Paul Rosenius

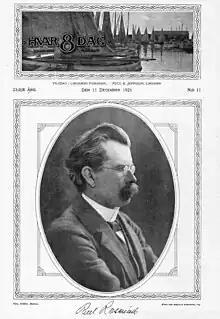
On the cover of "Hvar 8 Dag" in 1921

Rosenius was born in Gothenburg to theology professor Martin Gabriel and Martina Henrietta Wennerberg. The preacher Carl Olof Rosenius was an uncle. After matriculating from the Lund cathedral school in 1883 he went to Lund University receiving a bachelors degree in philosophy in 1887. He then switched to medicine at the Karolinska Institute and received a degree in 1891. He studied gastrointestinal diseases at the Sahlgrenska hospital in Gothenburg and worked with Dr J. Boas in Berlin and made a trip to Vienna before moving to Malmö to practice privately from 1895. As a student he was influenced by Bengt Lidforss and Axel Danielsson. Their circle of radical thinkers known as the "De unge gubbarne" or DUG held debates including a prominent one on ethics from an evolutionary perspective, in which Lidforss took part on March 9, 1888. Rosenius travelled widely, became a pioneer bird photographer and was involved in nature conservation through his writings and art. Rosenius collected bird eggs in his early years and was involved in the formation of Kullaberg bird preserve. He was also involved in the establishment of Måkläppen in 1899. He also took part in religious debates and was opposed to orthodox Christianity. He published "Naturstycken," a collection of essays on birds and nature illustrated by Bruno Liljefors, in 1897. He was a friend of Victor Hasselblad from whom he acquired a camera and began to photograph birds and in 1919 he published a book ("Min jakt med kamera" ="My Hunt with the Camera"). His largest work was a six-volume work on the birds of Sweden and their nests ("Sveriges fåglar och fågelbon") which were first published in a series of papers from 1913 but published in a bound series from 1926 to 1949 with last two parts published posthumously. It consisted of 2400 text pages, 950 photographs and colored plates. The prose was in an idiosyncratic style that drew criticism from some ornithologists. The birds were described in life in human and divine terms. It has been interpreted as an animist theology (or "ornitheology") where the birds reveal themselves as non-human gods. In 1912, he declared himself as a "pagan", declared theological discussions as pointless and claimed that one merely had to walk in the countryside to be united with paganism ("hedendomen").